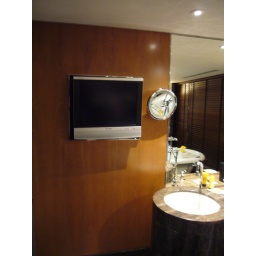
Flat Panel LCD TV in bathroom